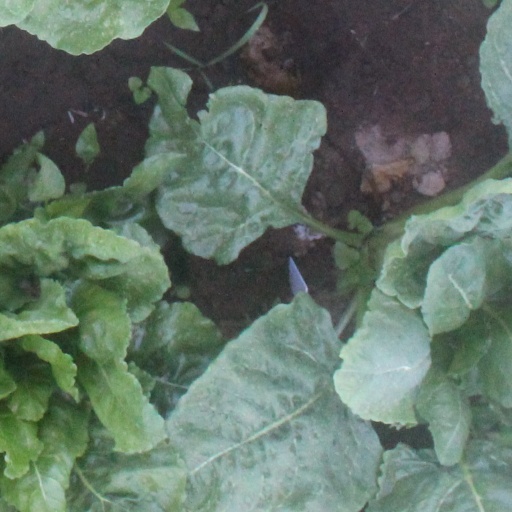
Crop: sugar beet